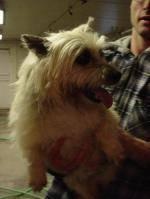
dog